Andersnatten

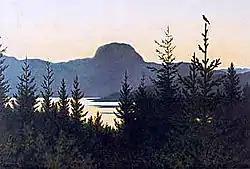
"Andersnatten" by Theodor Kittelsen (1857-1914)

Andersnatten is a distinctive, round-topped mountain that rises out of the valley floor. Norwegian artists Theodor Kittelsen and Christian Skredsvig both made paintings of the mountain.